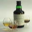
Label: bottle